Synod of Diamper

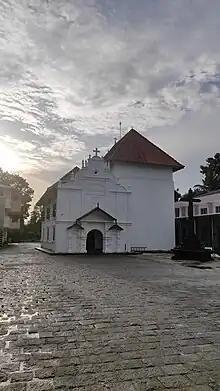
Udayamperūr Syro-Malabar Church

The text on which the synod worked was a composite East Syriac text of Anaphora of Addai and Mari. The Anaphorae of Nestorius, Theodore, and Diodore (the latter now lost) were abolished and their manuscripts were asked to brought to Menesis to be destroyed. The synod declared certain passages of the Holy Qurbana of Addai and Mari as 'impious, sacrilegious and resulting from Nestorian heresy'. The changes made by the synod consist of six in litanies, seven in hymns or anthems, four in formulae of the deacon, one in the response of the people, one in the text of the gospel lesson, and one affecting the whole creed. In the prayer of the priest, there are five changes in the pre-anaphora part of the Qurbana of Addai and Mari. There are four changes within the anaphora and eleven in the four variable "hutame" (Sealing prayers).